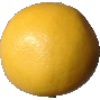
Label: white_grapefruit